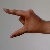
The image shows a hand gesture representing the letter 'Z' in Indian Sign Language.